Ángel Tavira

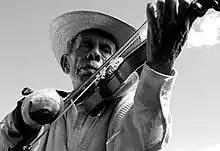

Ángel Tavira Maldonado (July 3, 1924 – June 30, 2008) was a Mexican composer, musician and violinist of son calentano. He was awarded the Best Actor Award on the 2006 Cannes Film Festival in the "Un Certain Regard" section for his role in the movie "The Violin".